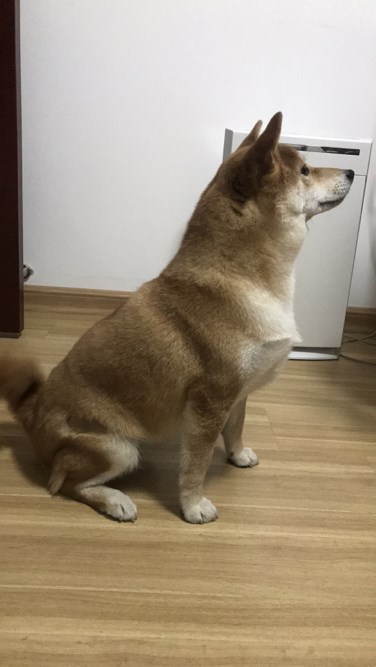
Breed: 1043-n000001-Shiba_Dog